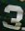
Number: 3